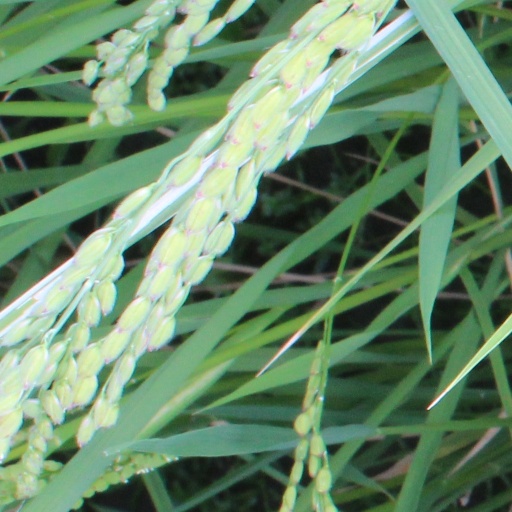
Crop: rice